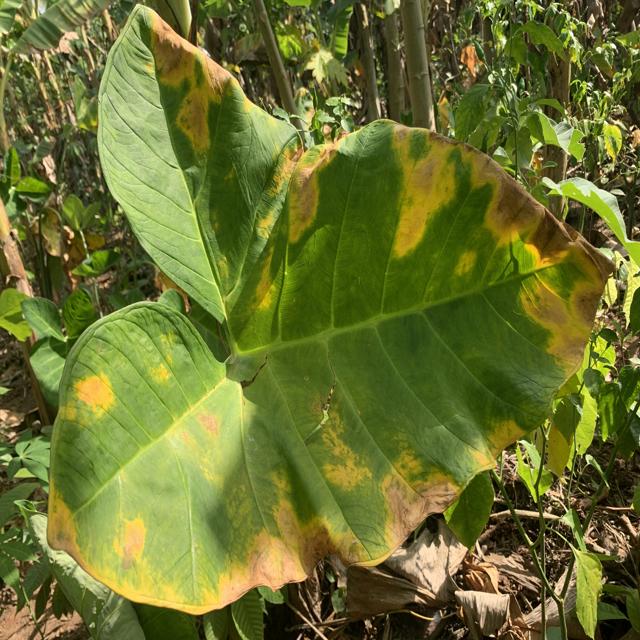
Label: Early_Blight